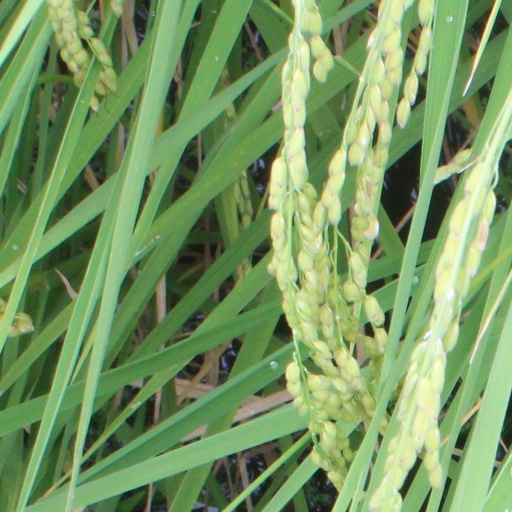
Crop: rice